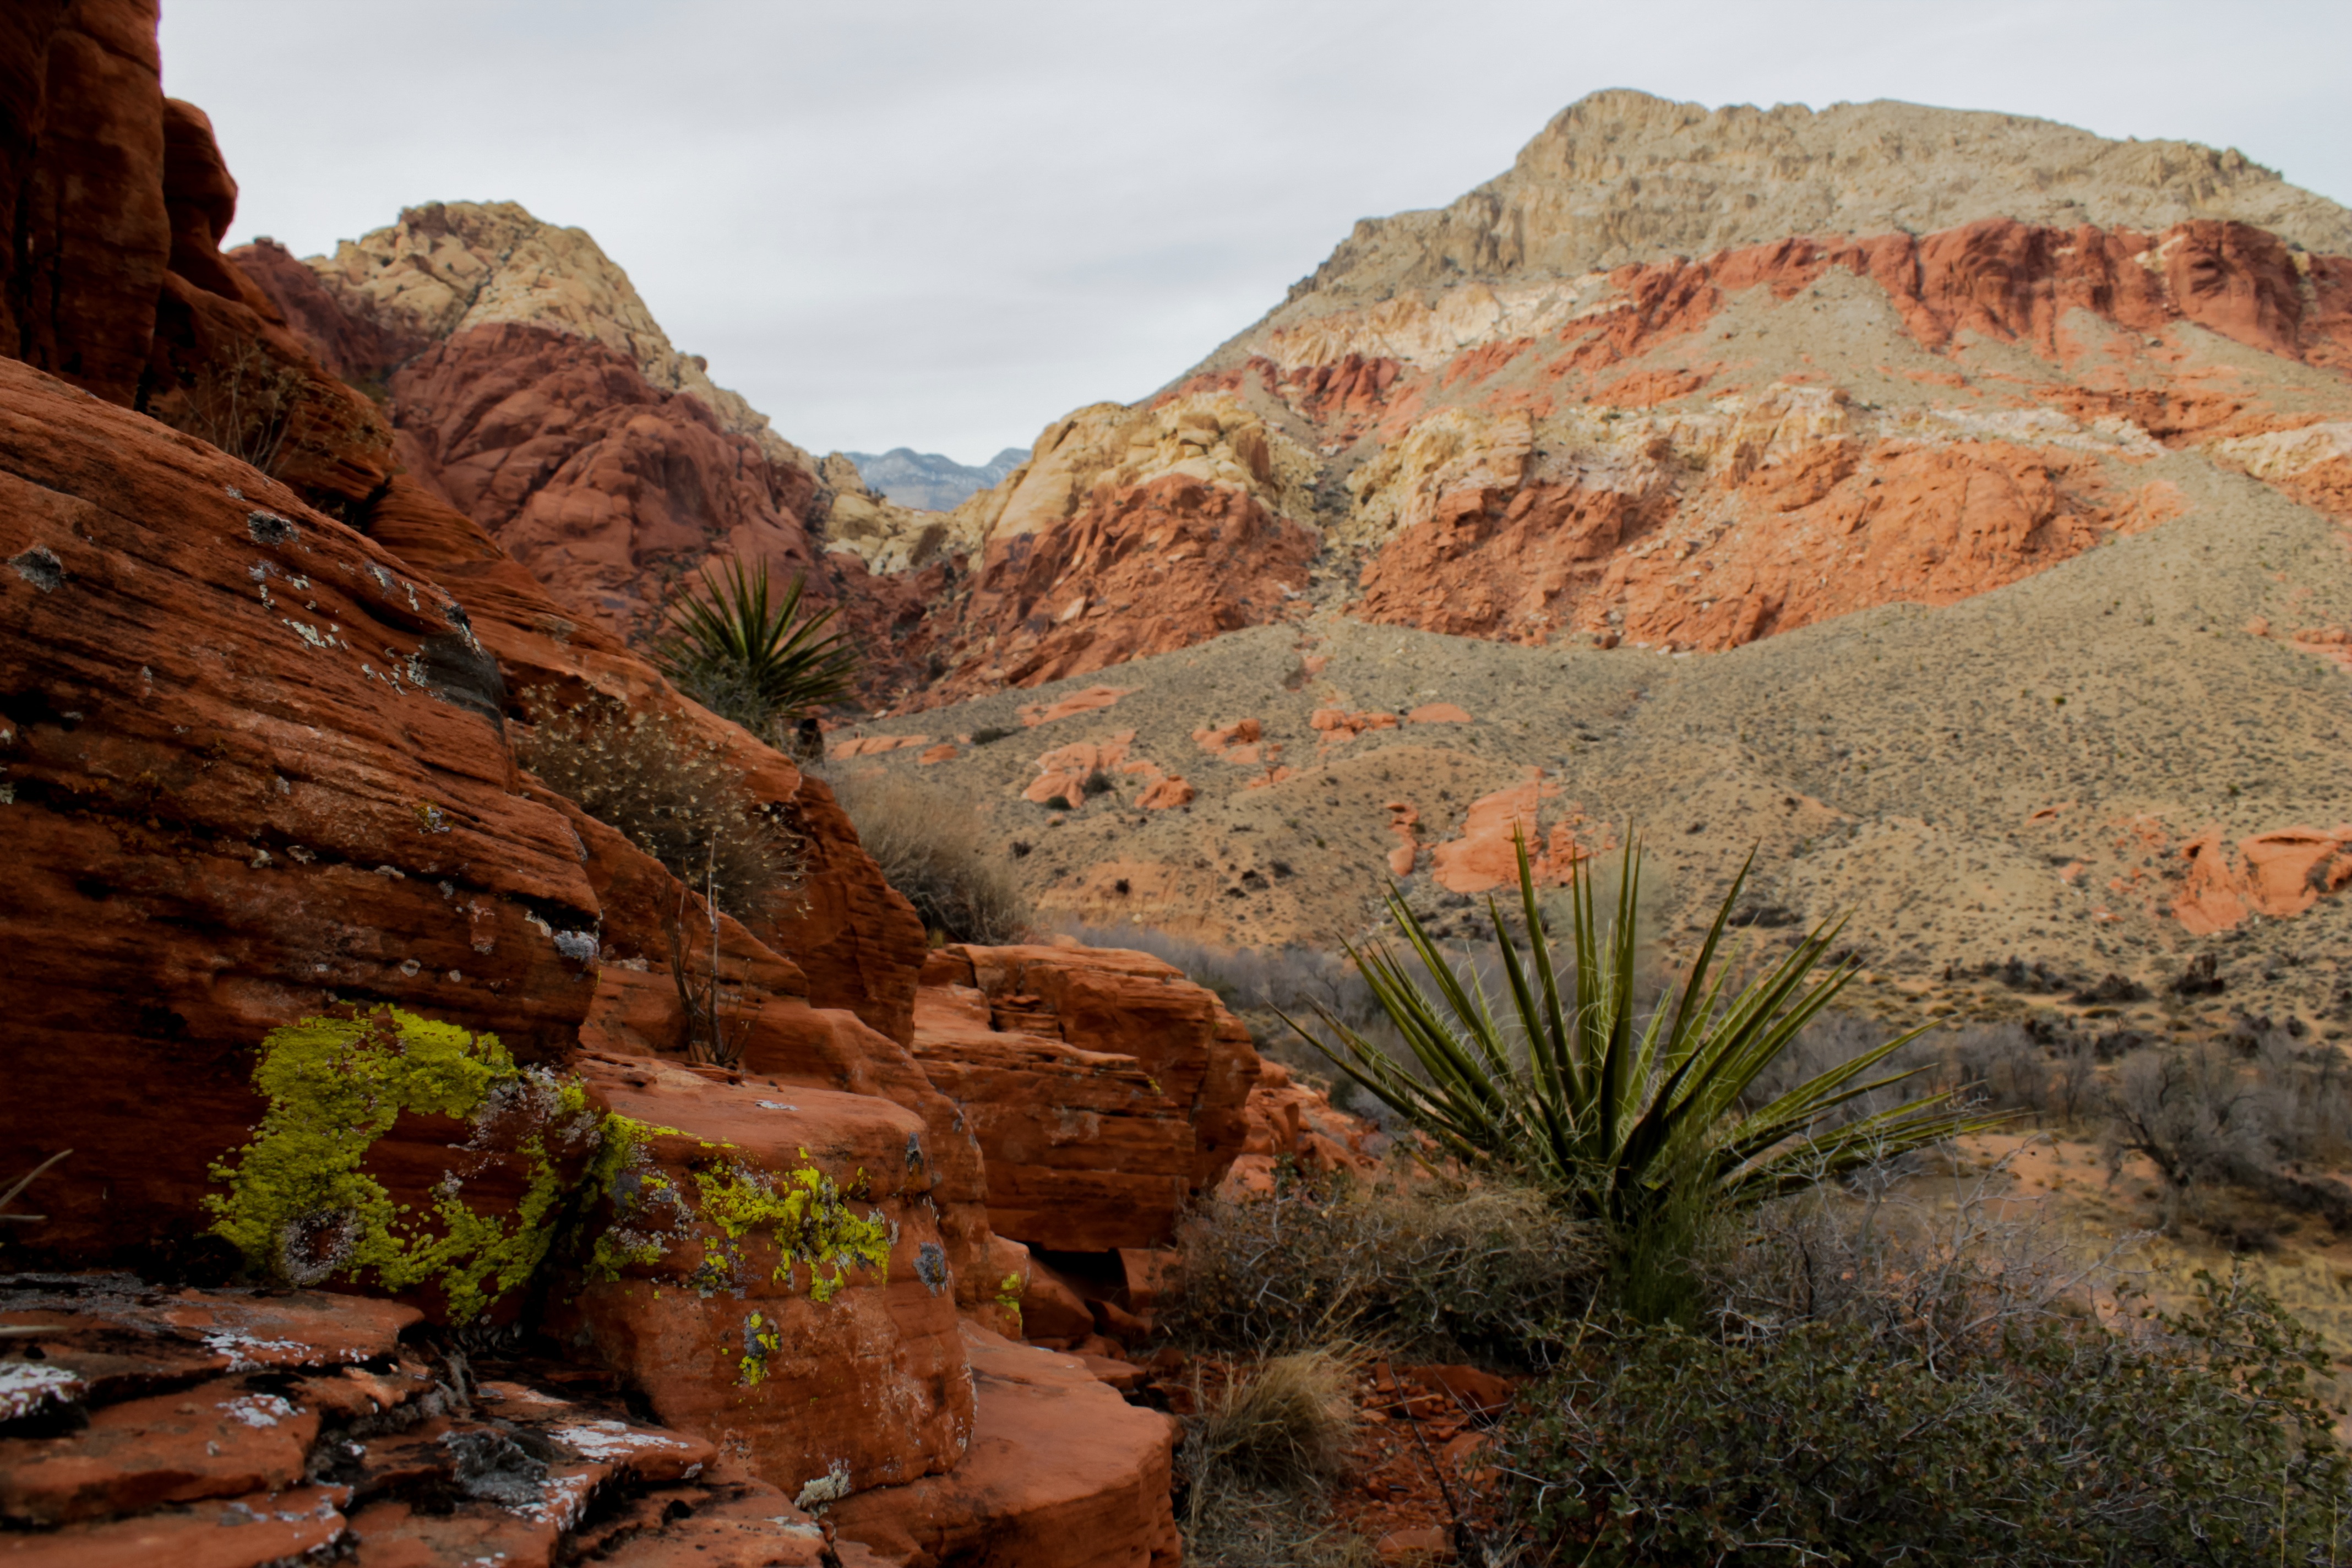
landscape, tree, nature, rock, wilderness, mountain, structure, sky, trail, desert, wall, sandstone, valley, stone, travel, formation, dry, cliff, arch, orange, red, scenic, natural, park, usa, america, soil, stripe, canyon, tourism, terrain, national park, material, erosion, outdoors, national, west, geology, colorado, utah, plateau, day, geological, layer, navajo, sedimentary, wadi, las vegas, landform, red rocks, strata, natural environment, geographical feature, mountainous landforms